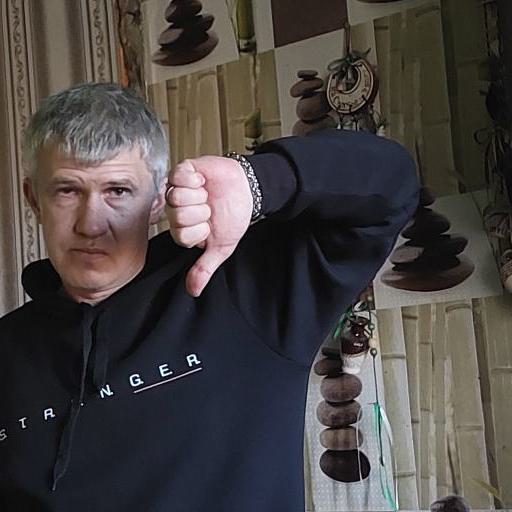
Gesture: dislike